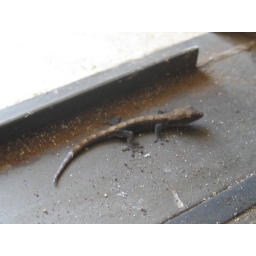
in the sliding glass door sunday morning